Barbaridactylus

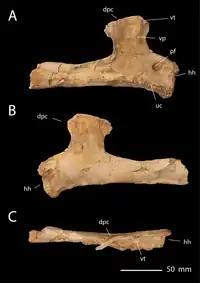
Assigned right humerus

Below is a cladogram showing the results of a phylogenetic analysis first presented by Andres and colleagues in 2014, and updated with additional data by Longrich and colleagues in 2018. In this analysis, they found "Barbaridactylus" to be the sister taxon of the "Nyctosaurus" species "N. lamegoi", both placed within the family Nyctosauridae.